Floyd Bennett Field

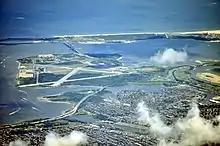
Floyd Bennett Field from the air, 2013

In 1937, the Coast Guard built a hangar on the Jamaica Bay coast, near the southeastern end of Runway 30. The hangar was built in the Moderne architectural style with white stucco-and-concrete walls, glazed sliding doors, a barrel vault-shaped roof, and a bas-relief of Coast Guard insignia above the doors. Its interior measures , and a concrete apron is located outside of the hangar. There is a two-story office wing on the north side of the hangar, as well as one-story attachments to both the west and east. There were also three radio communication towers to the north of the hangar. The Coast Guard occupied the hangar until around 1998.